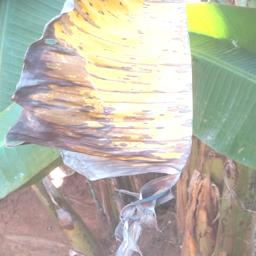
Label: MALBHOG LEAF